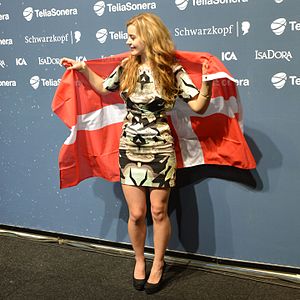
Only Teardrops / Hitlister og certificeringer
Emmelie de Forest efter sejren.
"""Only Teardrops"" er en sang sunget af den danske sangerinde Emmelie de Forest fra hendes debutalbum af samme navn. Sangen vandt Dansk Melodi Grand Prix 2013 og blev dermed udvalgt til at repræsentere Danmark ved Eurovision Song Contest 2013 i Malmø, hvor sangen vandt med 281 point. Sangen er skrevet af Lise Cabble, Julia Fabrin Jakobsen og Thomas Stengaard. Den er produceret af Frederik Thaae."